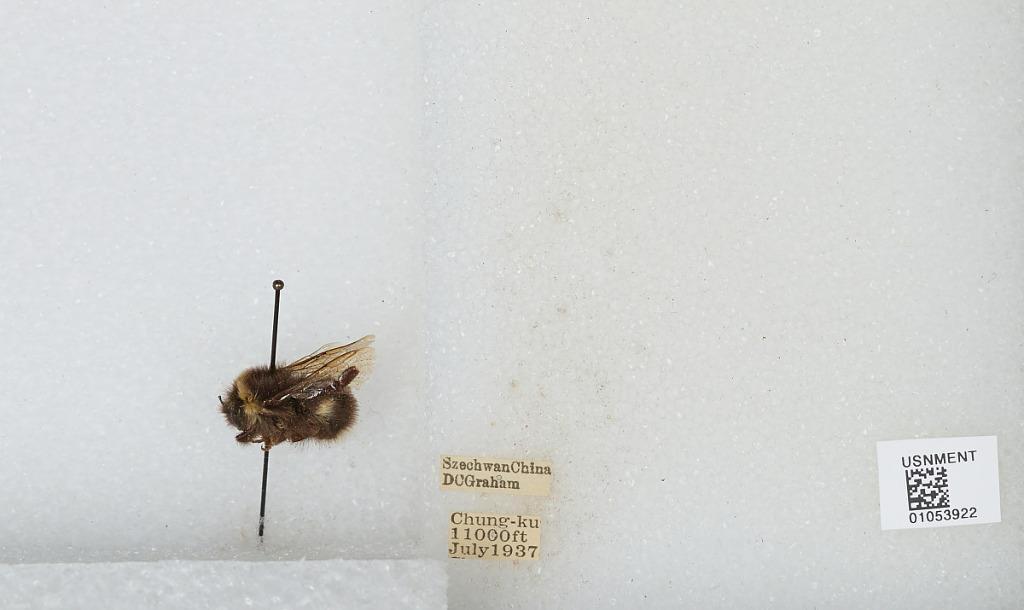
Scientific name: Bombus sp.
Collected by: D. Graham
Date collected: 1937-7-
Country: China
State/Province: Sichuan
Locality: Chung-ku